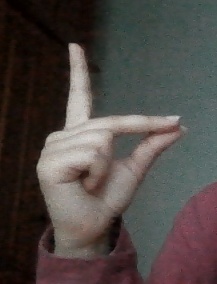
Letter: ta